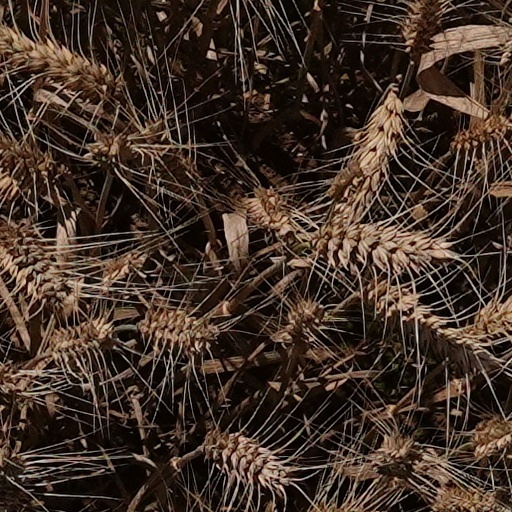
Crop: wheat